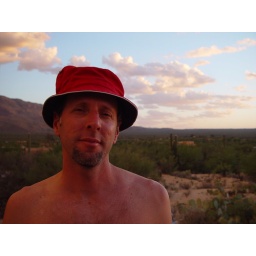
beanpole in red hat